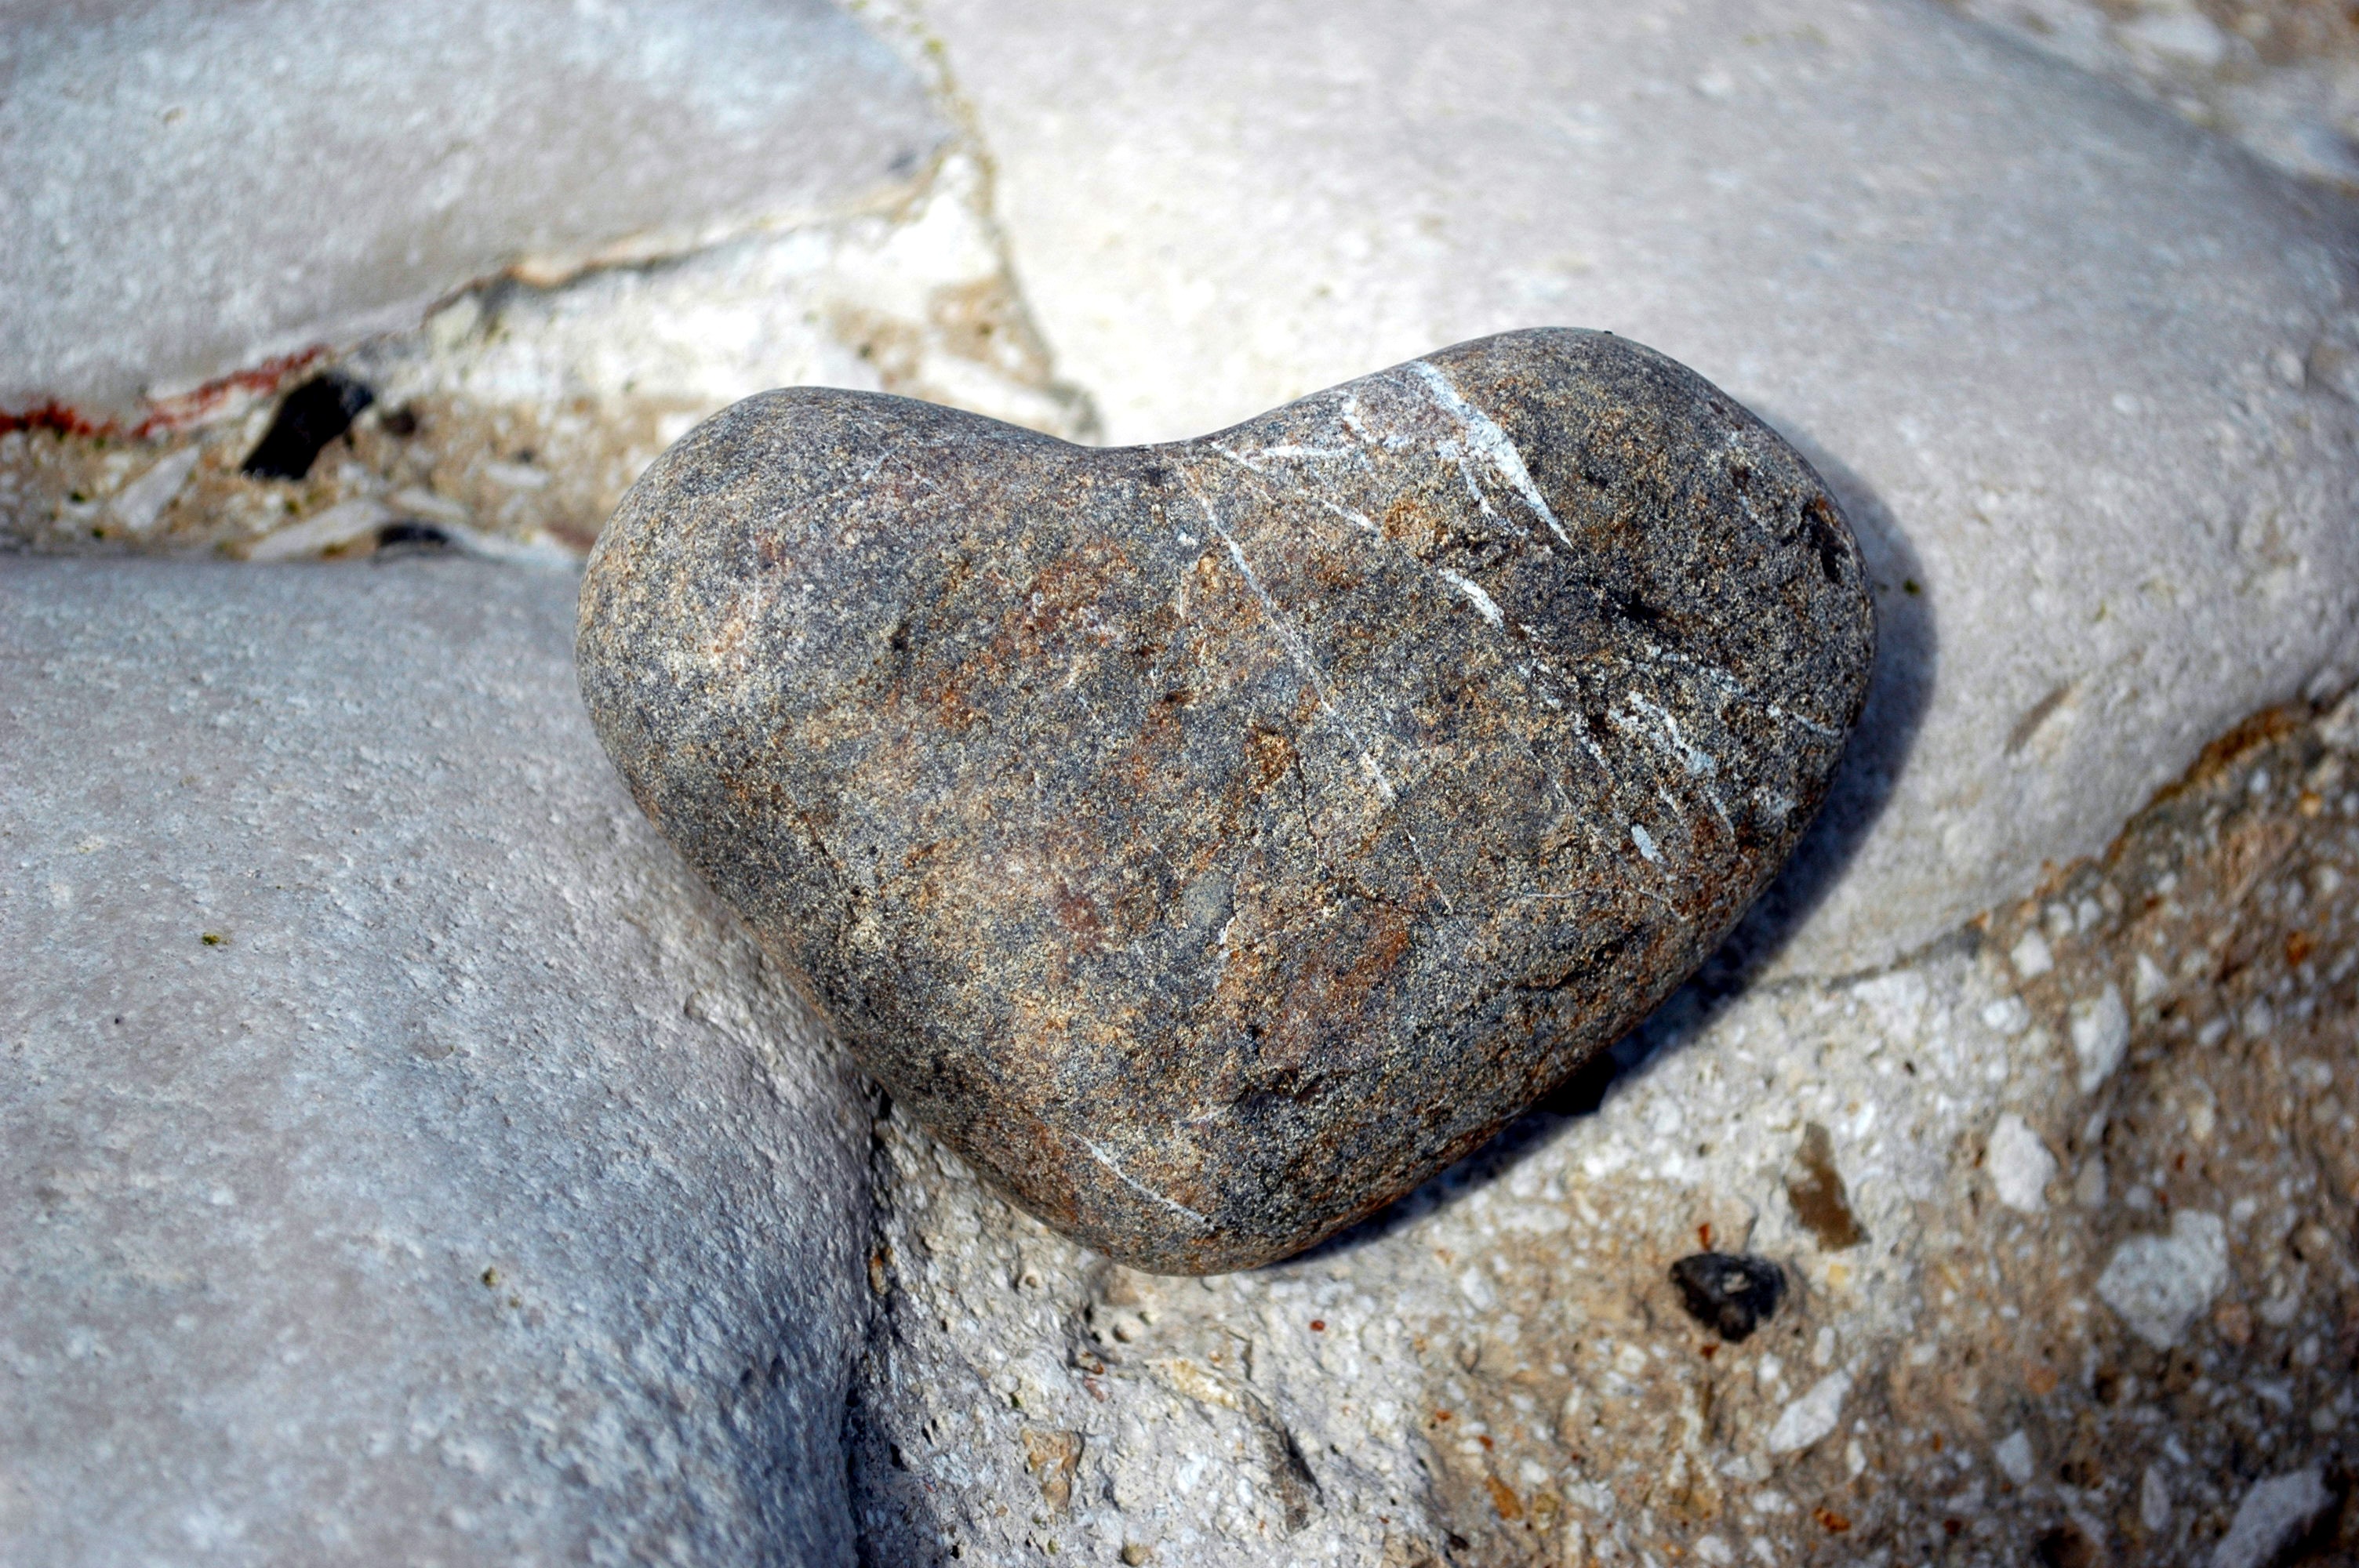
rock, wood, stone, love, heart, romantic, material, close up, bank, geology, boulder, macro photography